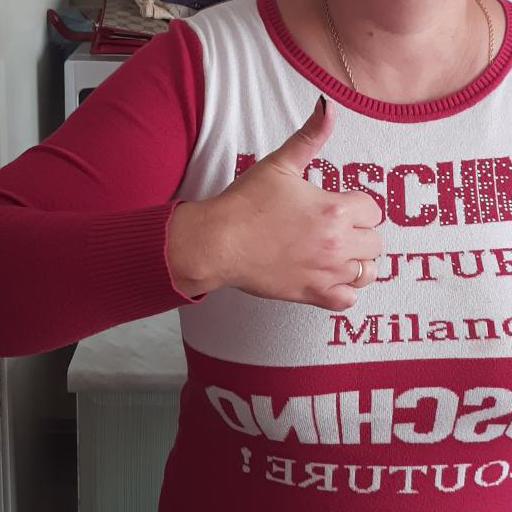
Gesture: like